Scandinavian design

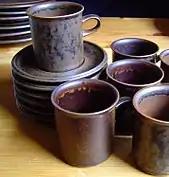
Ceramic series Ruska designed by Ulla Procopé for Arabia, Finland

Finnish design spans clothing, engineering design, furniture, glass, lighting, textiles, and household products. The "Design from Finland" mark was created in 2011. Finland's Design Museum (formerly called the Museum of Art and Design) has a collection founded in 1873, while Helsinki's University of Art and Design, established in 1871, now forms part of Aalto University.